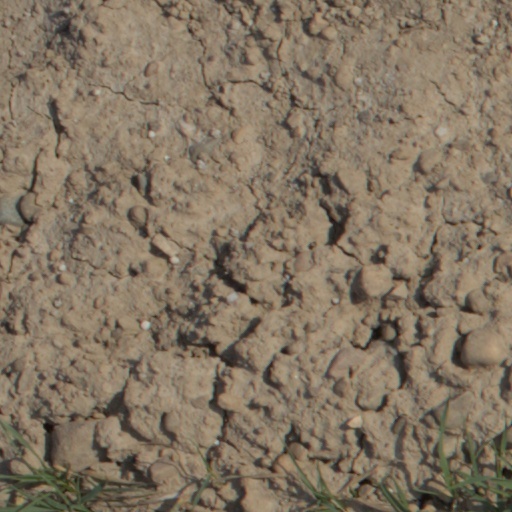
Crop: wheat